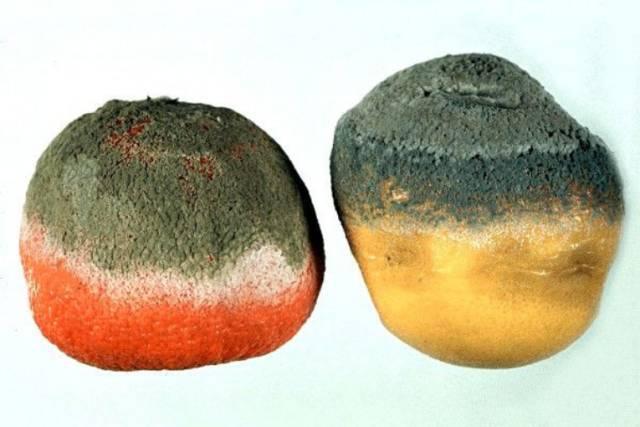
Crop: apple
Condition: black_rot